Yanagi missions

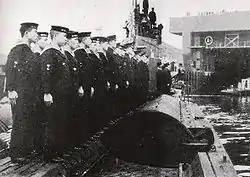
"I-8" and her crew in Brest, France, in 1943

The , or more formally the , were a series of submarine voyages undertaken by the Imperial Japanese Navy (IJN) during the Second World War, to exchange technology, skills and materials with Japan's Axis partners, principally Nazi Germany. These voyages had to run the gauntlet of the Western Allies naval superiority in the Indian and Atlantic Oceans; of the five westbound voyages, three arrived safely, with two submarines sunk "en route", while of the three successful vessels only one completed her return voyage, with two sunk before reaching home.